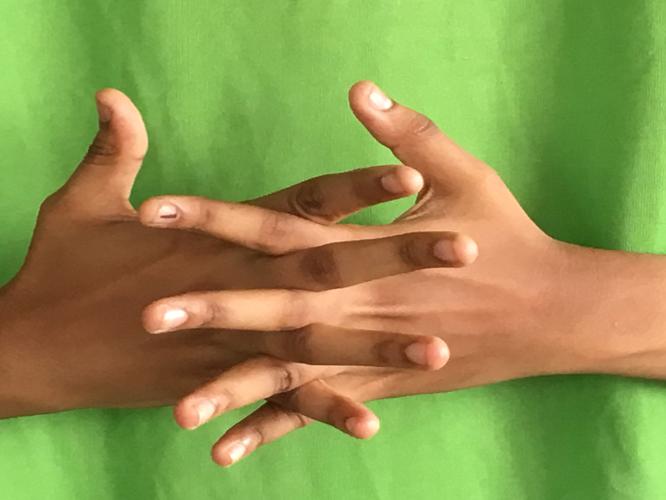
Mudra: Karkatta
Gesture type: double_hand